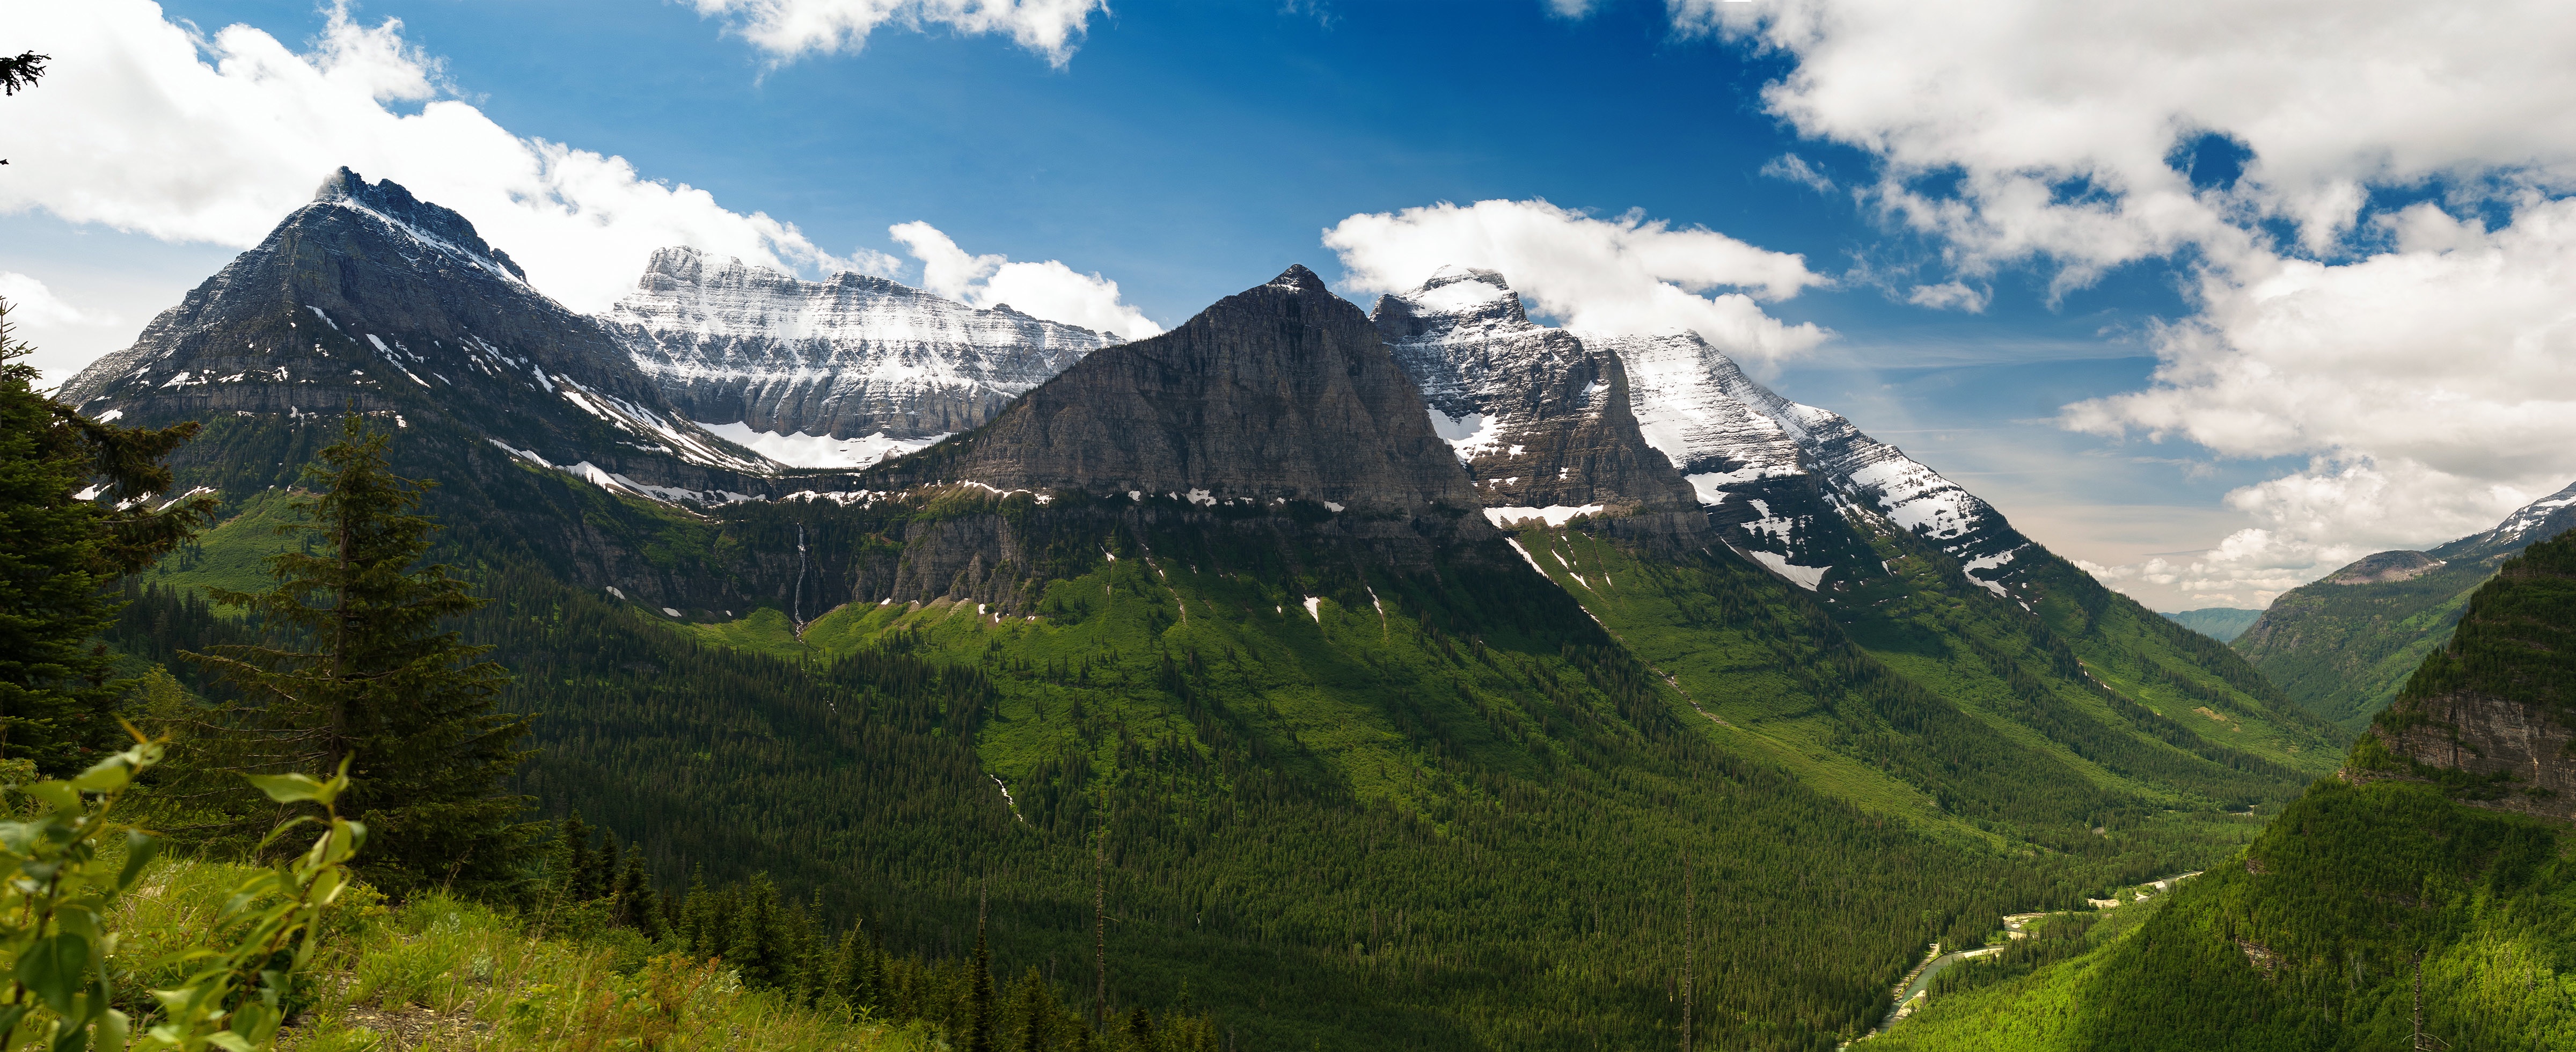
landscape, nature, forest, wilderness, mountain, meadow, valley, mountain range, national park, ridge, massif, alps, plateau, fell, ecosystem, landform, mountain pass, hill station, geographical feature, mountainous landforms